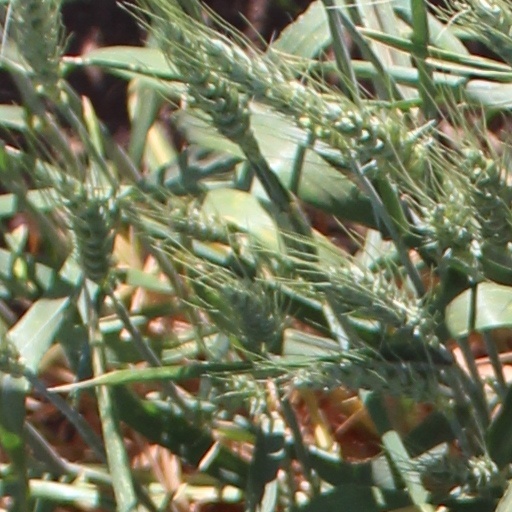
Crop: wheat